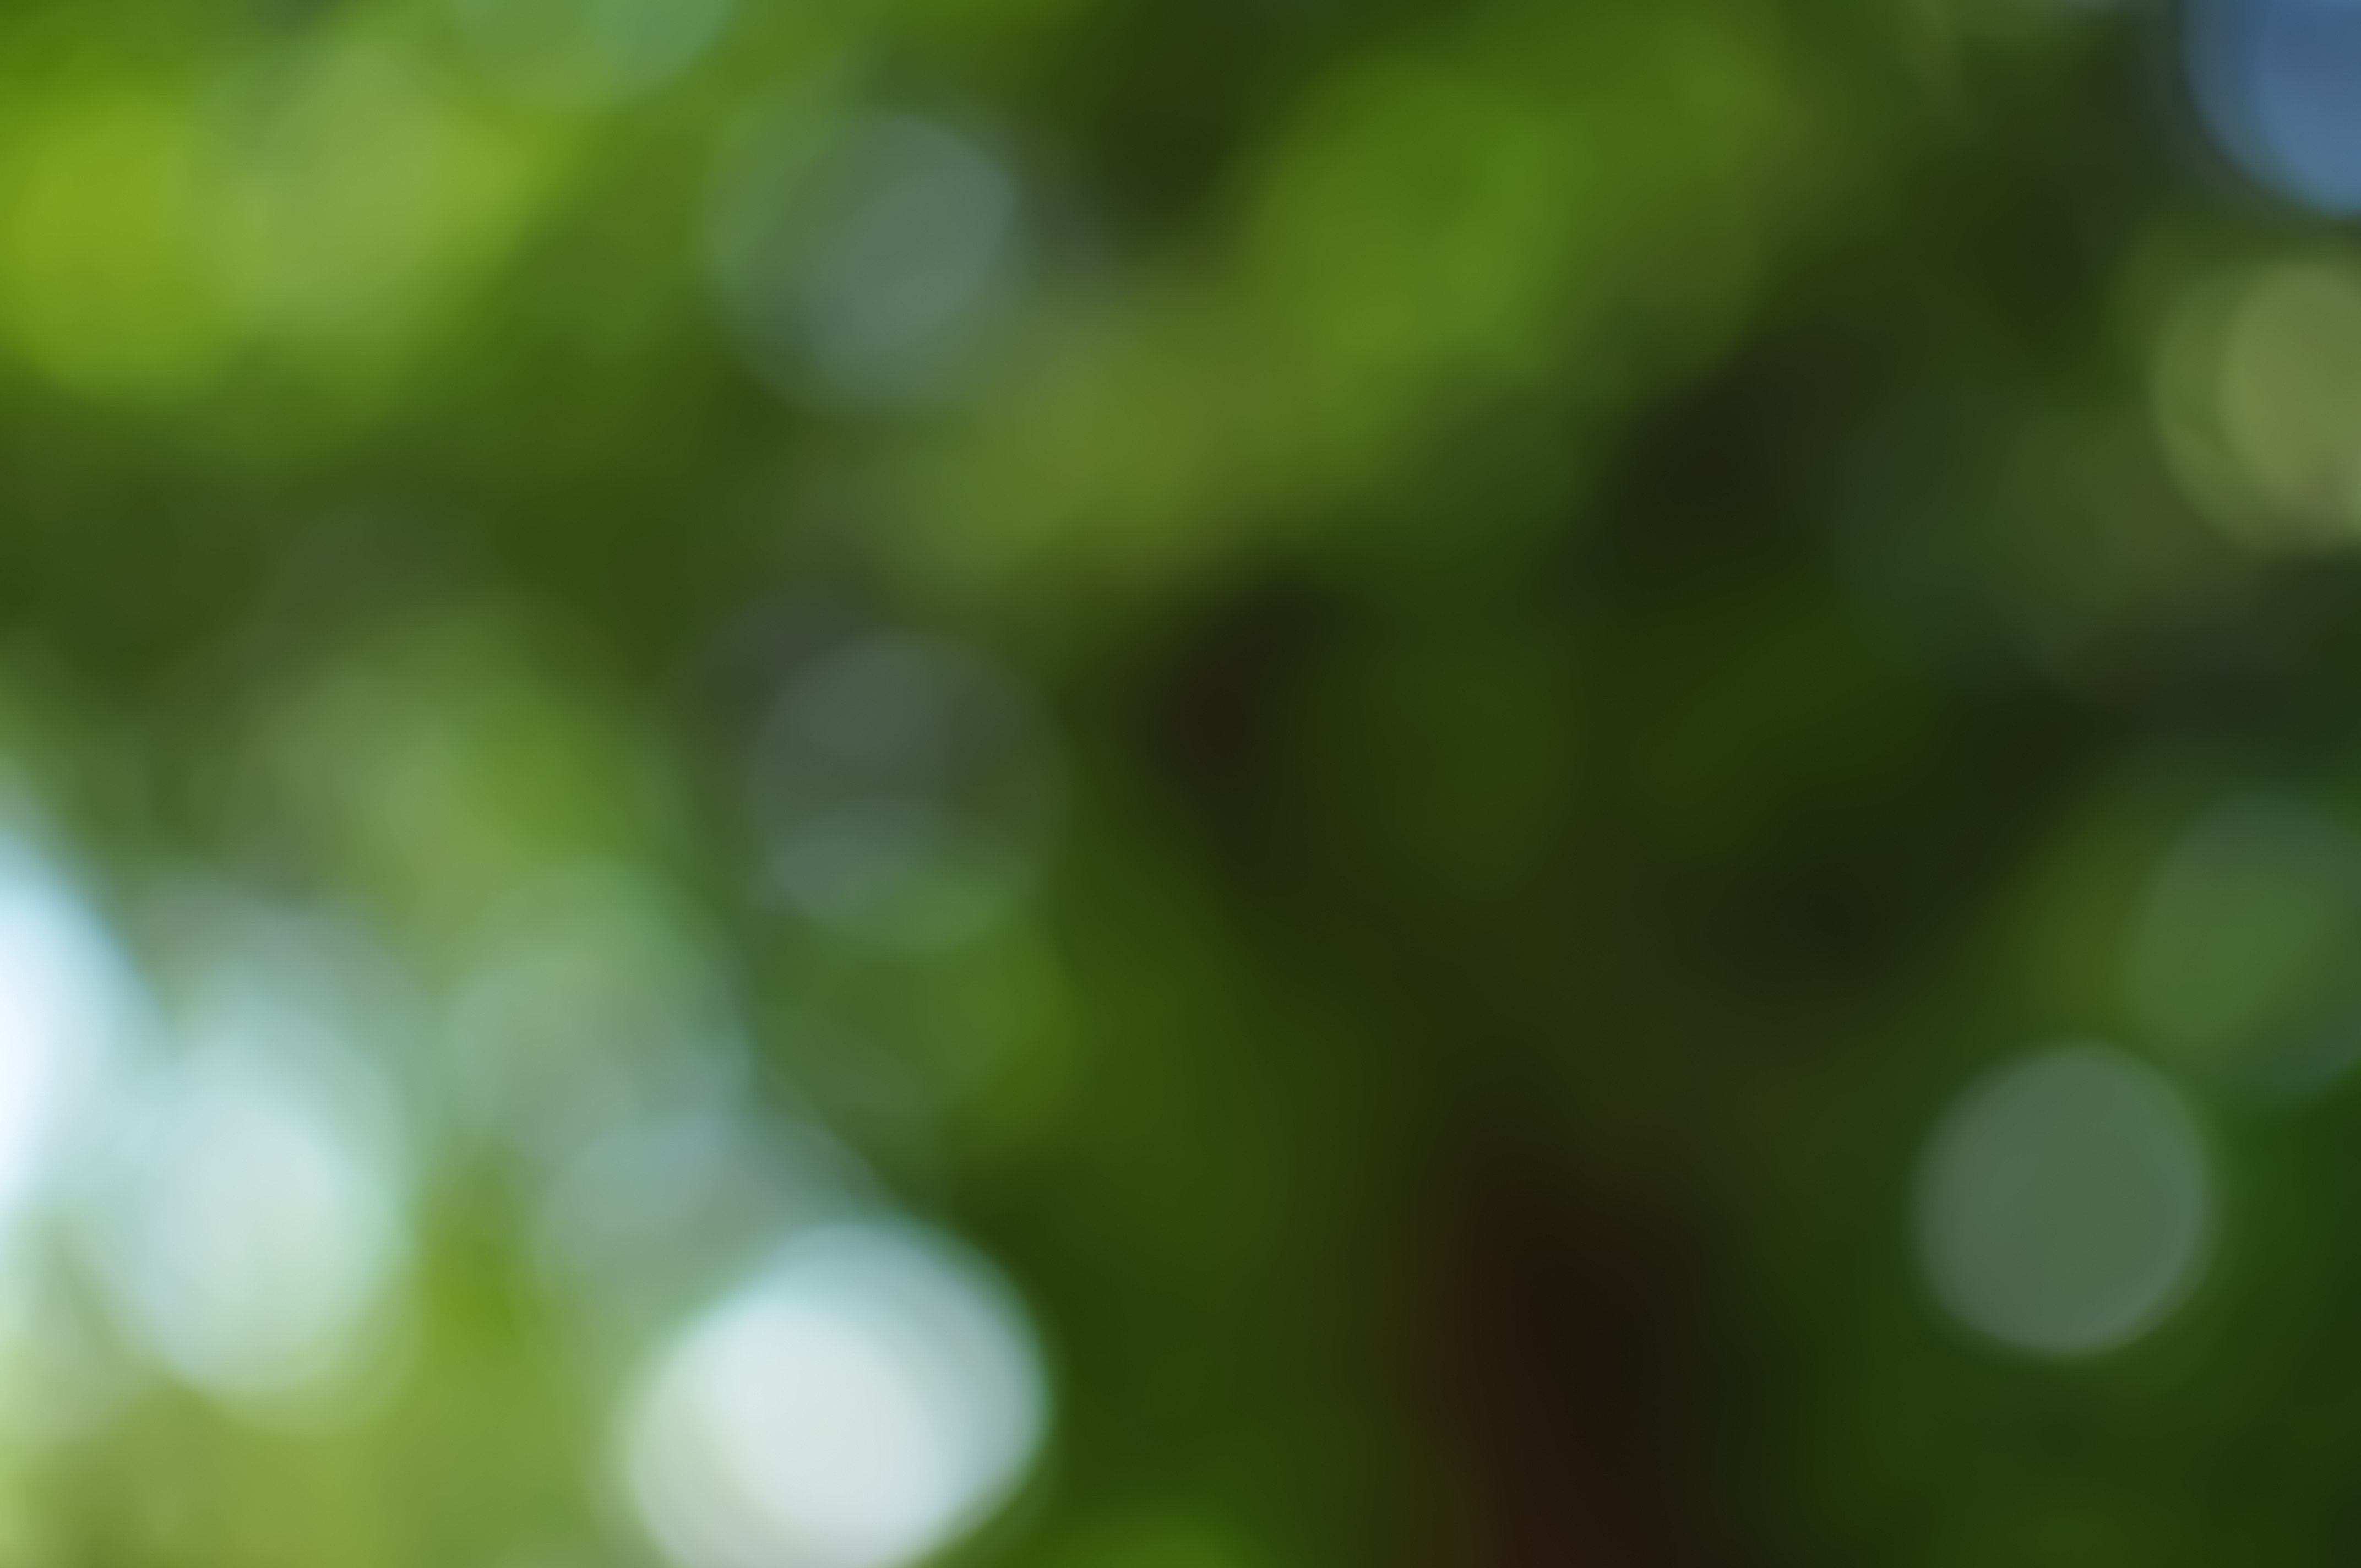
nature, grass, branch, drop, dew, light, plant, sunlight, leaf, flower, green, circle, close up, moisture, macro photography, plant stem